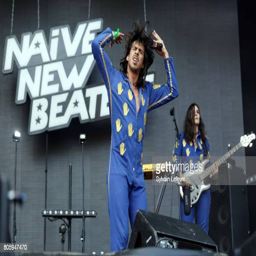
person of pop artist performs on stage on day of festival